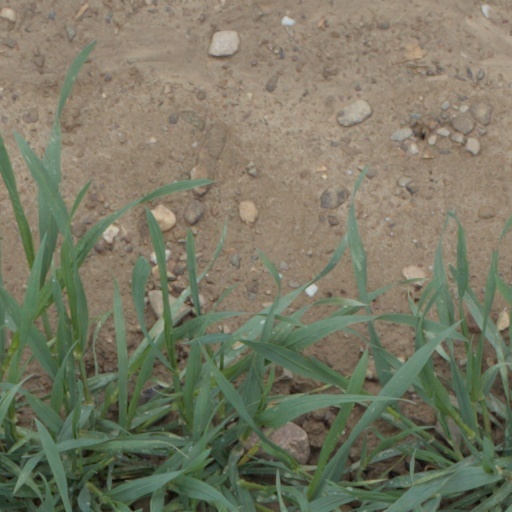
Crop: wheat